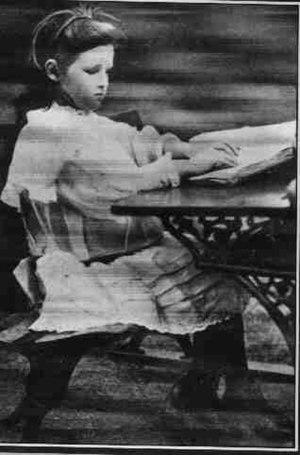
Alice Marie Betteridge Chapman, née le 14 février 1901 et morte le 1ᵉʳ septembre 1966, est la première sourdaveugle à avoir été éduquée en Australie.